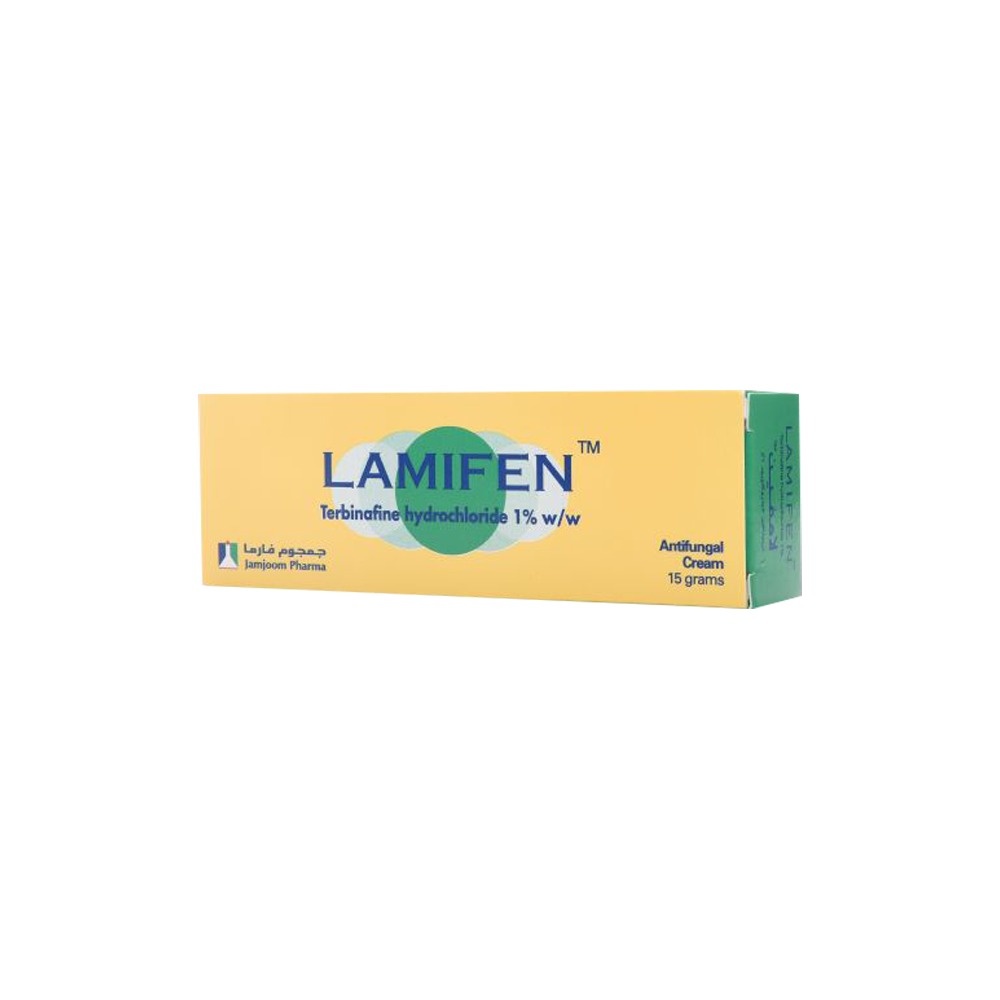
Lamifen Cream 15 g
Lamifen Cream 15 g Lamifen cream is a cream that contains terbinafine, which is used to treat infections caused by fungi on the skin. Terbinafine belongs to a group of antifungals that work to kill bacteria causing infections on the skin. Lamifen cream is used to treat various types of fungal infections, including Tinea Pedis, Tinea Capitis, or nail fungus. The cream relieves inflammation and reduces the accompanying symptoms of skin rash, itching, redness, and pain in the affected area.​ Active ingredients: Terbinafine Benefits of Lamifen Cream: - Eliminates the fungi that cause inflammation. - Used to treat various types of fungal infections on the skin. - Relieves itching and skin peeling associated with fungal infections. - Used topically on inflammation, so it does not cause many side effects. ​ How to use: Follow your doctor's instructions carefully, as the dosage of clotrimazole cream varies depending on the type of fungal infection you have. Warnings and precautions: - Not for use by children under 12 years of age. - It is used after consulting a doctor in cases of pregnancy and breastfeeding. - It is prohibited to use it if there is an allergy to terbinafine. Other medications and Terbinafine: - Topical cream does not cause many drug interactions because the percentage that reaches the blood is very small. - Do not use other products on the skin immediately after applying Lamifen cream. Side effects: - Skin ulcers. - Itching or redness. - Skin peeling. - Dry or irritated skin. Made in: Saudi Arabia Quantity: 15 g Store at room temperature
Brand: Aldawaeya Pharmacy
Category: Health & Beauty > Health Care > Medicine & Drugs